P-047

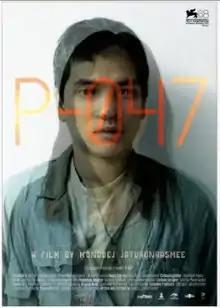

P-047, also known as Tae Peang Phu Deaw, is a 2011 Thai drama film, directed as well as written by Kongdej Jaturanrasmee, that premiered at the 2011 Venice Film Festival.